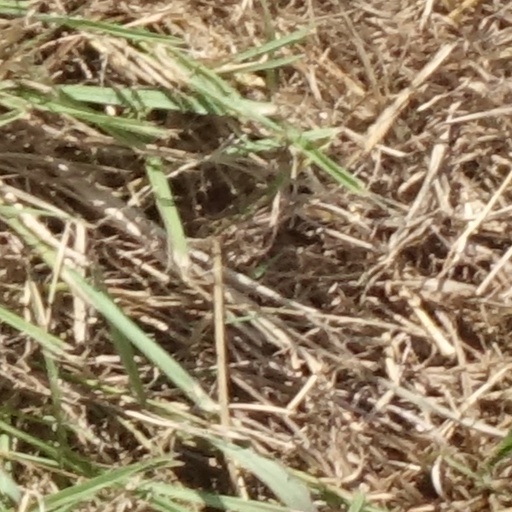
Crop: sorghum